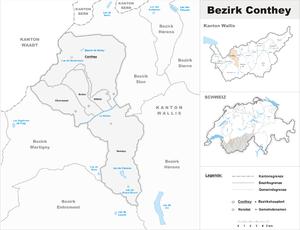
Le district de Conthey, dont Conthey est le chef-lieu, est un des treize districts du canton du Valais en Suisse.